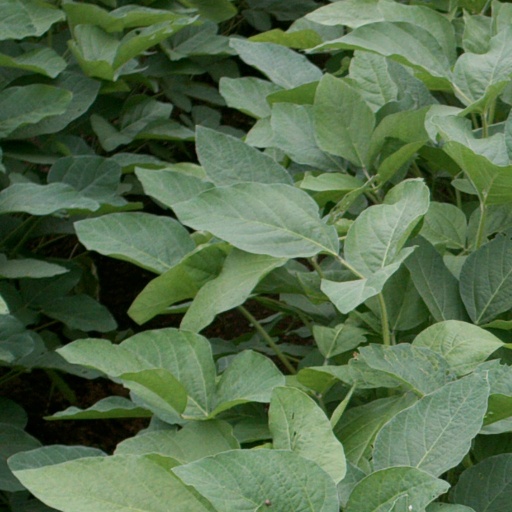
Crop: soybean